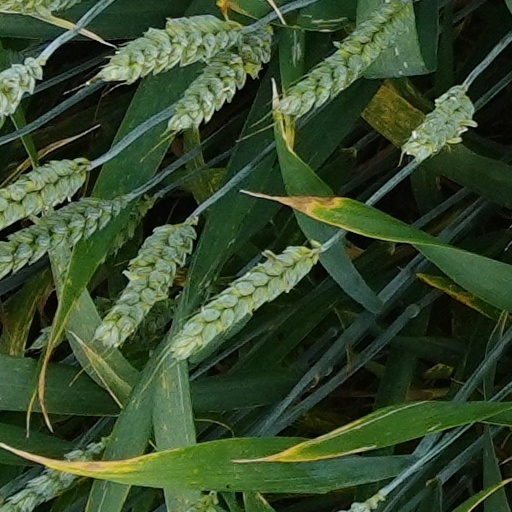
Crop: wheat